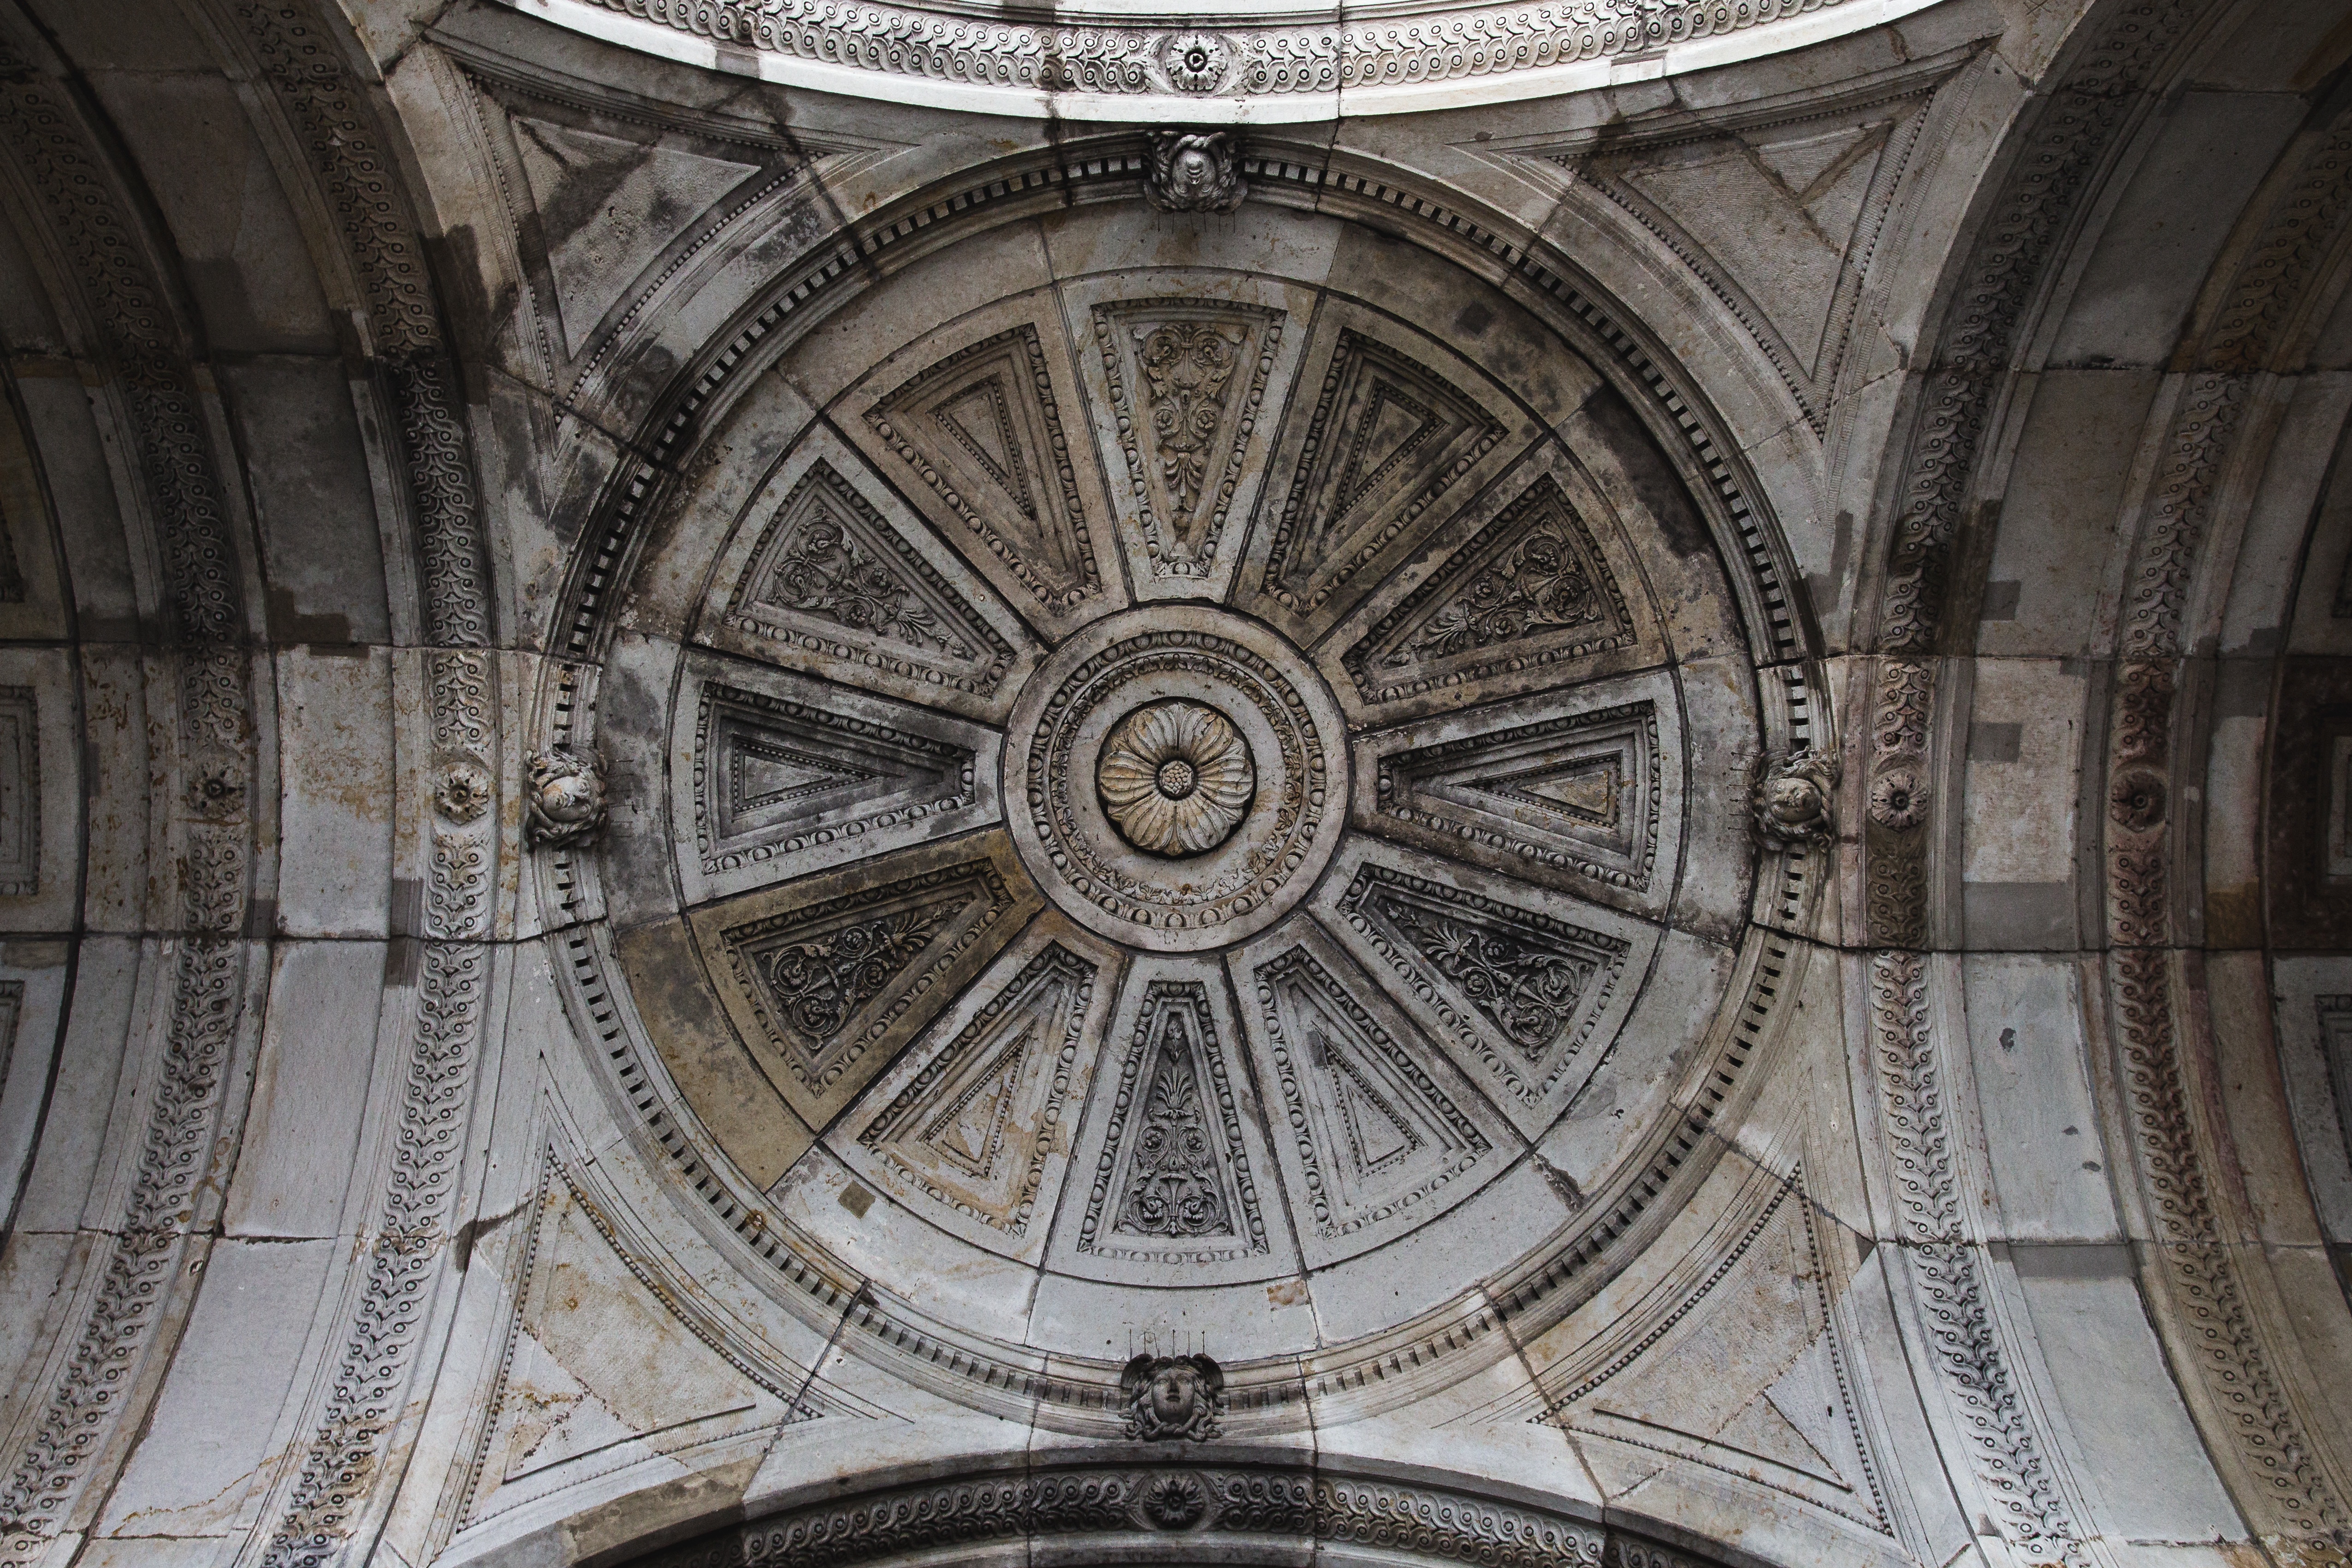
building, stone, ceiling, cathedral, place of worship, circle, baptistery, symmetry, vault, basilica, dome, baroque, ancient history